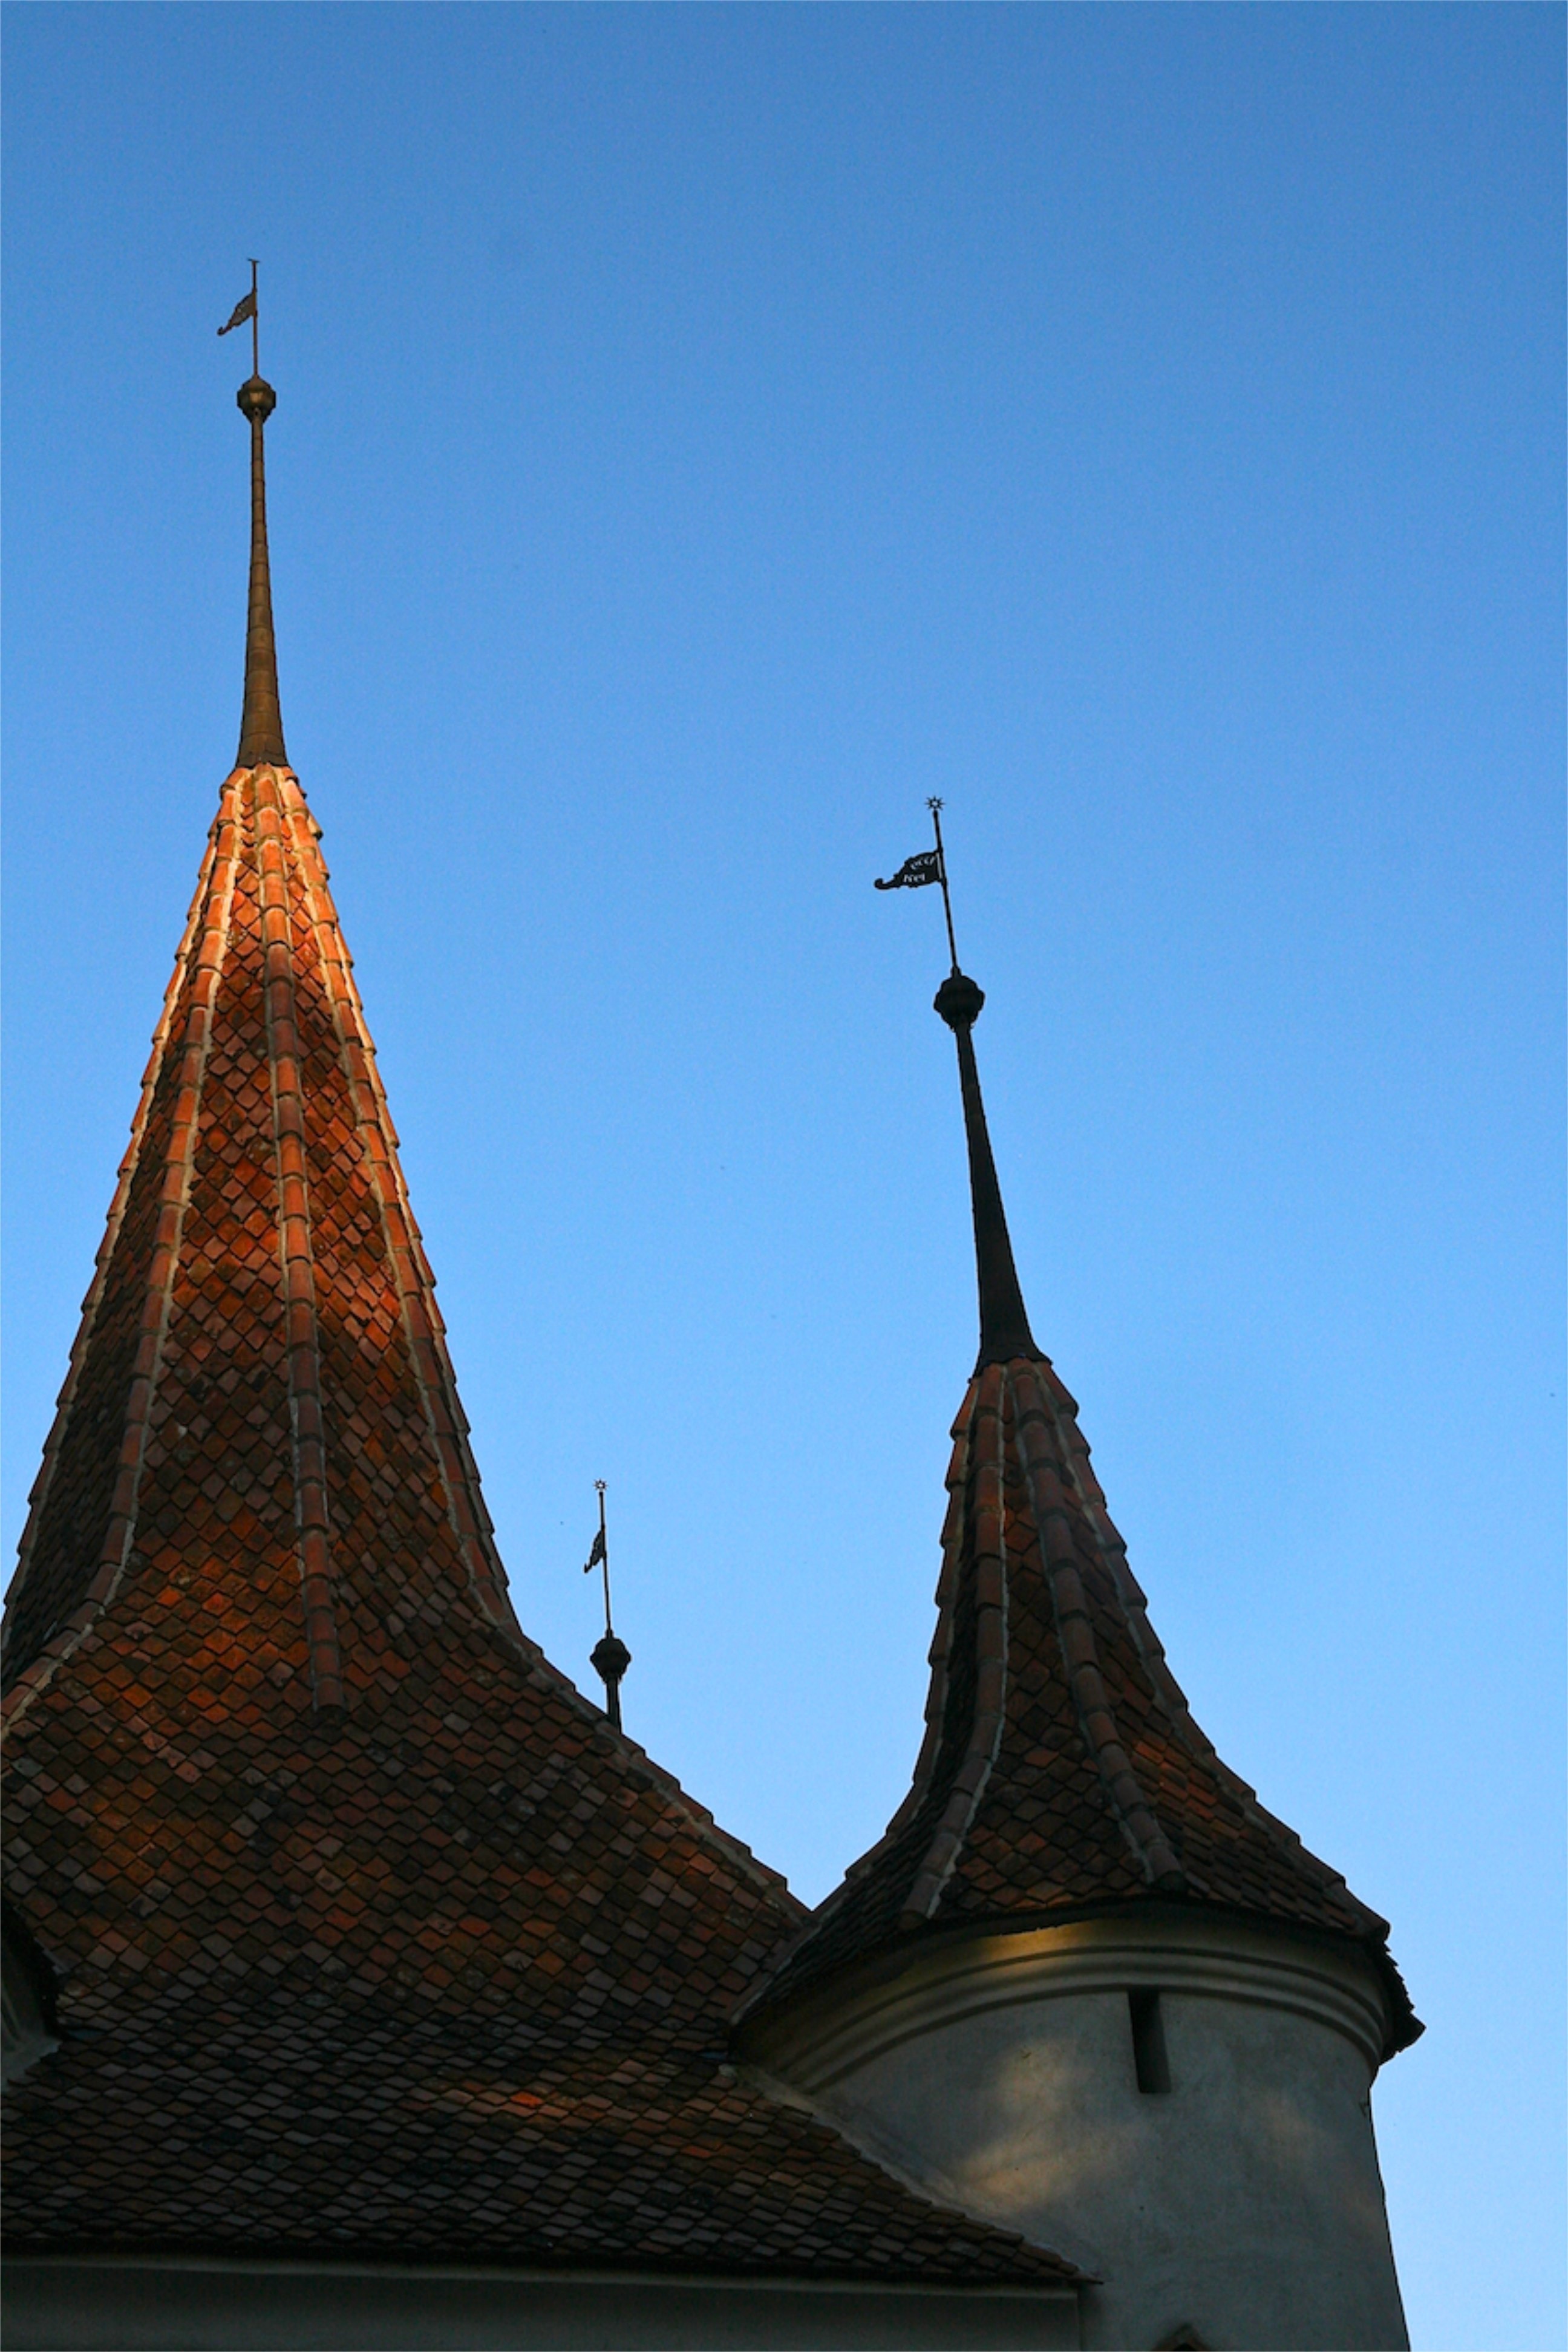
architecture, structure, sky, building, urban, monument, statue, tower, landmark, blue, church, cathedral, chapel, place of worship, bell tower, temple, towers, spire, spires, steeple, famous, historical, wat